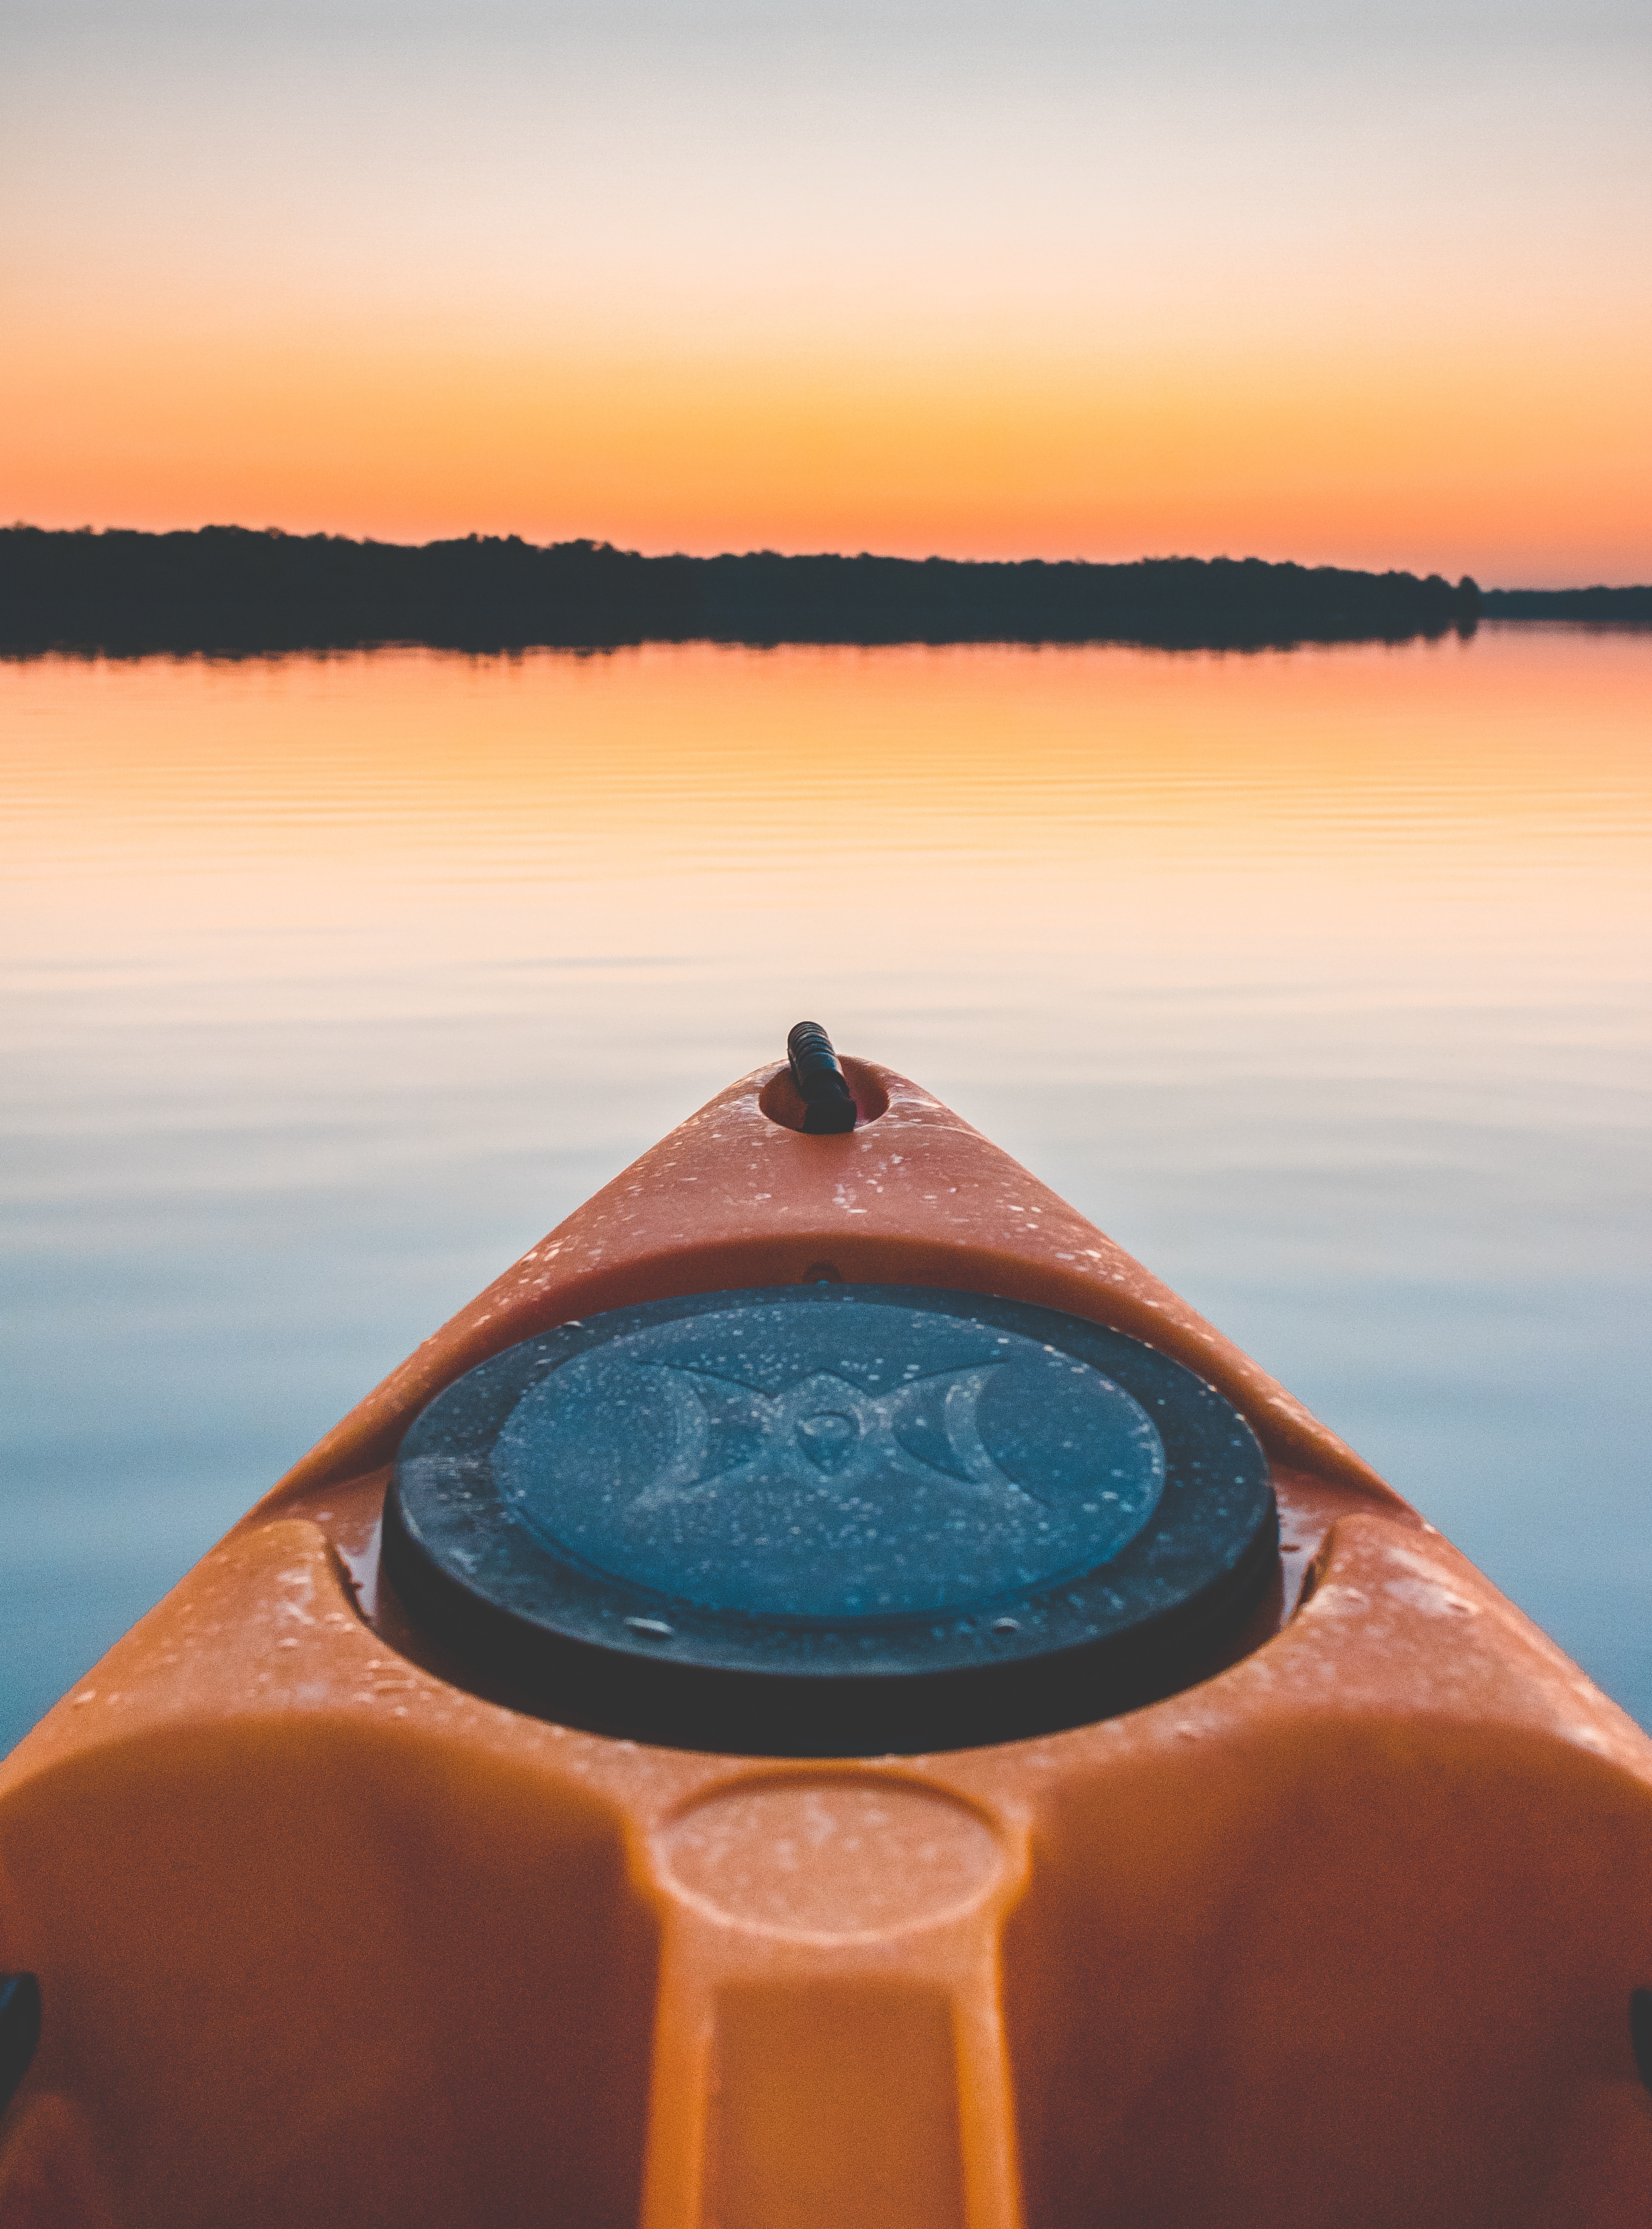
sea, water, sunrise, sunset, boat, morning, lake, canoe, dusk, reflection, vehicle, floating, kayak, watercraft